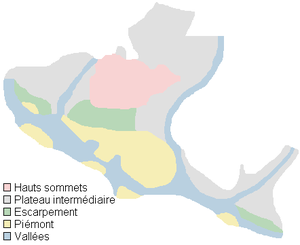
Carte du parc national des Monts-Valin montrant les unités physiographiques
Le parc national des Monts-Valin est l'un des 23 parcs nationaux du Québec géré par la Société des établissements de plein air du Québec. Situé au Saguenay, on y retrouve le point culminant de la région, plusieurs pics à plus de 900 mètres d'altitude, ainsi que le canyon de la rivière Sainte-Marguerite. Il a été créé en 1996 pour conserver et mettre en valeur un échantillon représentatif des monts Valin.